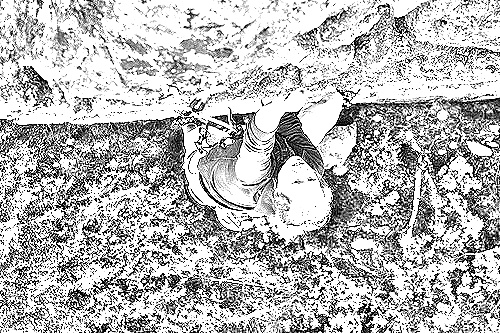
Portrait style: Sketch Portrait